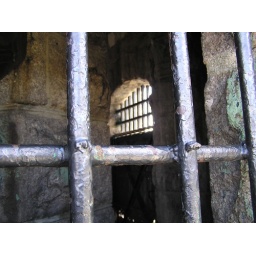
Tower window within the tower window